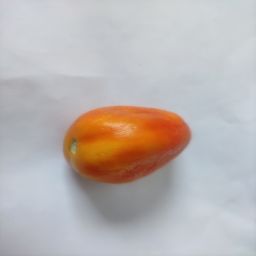
Crop: Tomato
Quality: Old